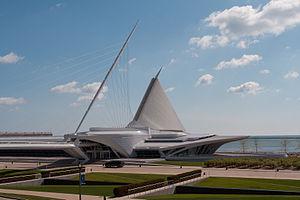
Milwaukee est la plus grande ville de l'État du Wisconsin et la 25ᵉ ville des États-Unis de par sa population. La ville est le siège du comté de Milwaukee, dans le sud-est du Wisconsin, sur la rive du lac Michigan. Elle est située à environ 150 km au nord de Chicago. En 2011, selon le Bureau du recensement des États-Unis, sa population était de 597 867 personnes dans une agglomération de 2 025 898 habitants.